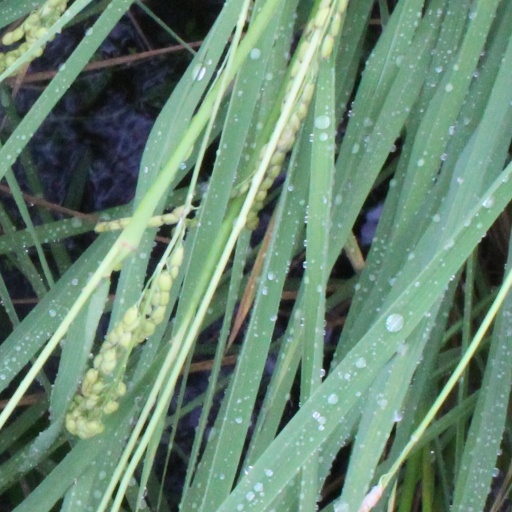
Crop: rice